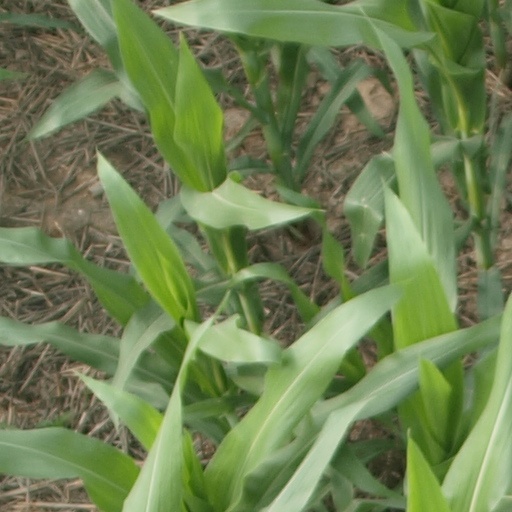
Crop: maize; corn